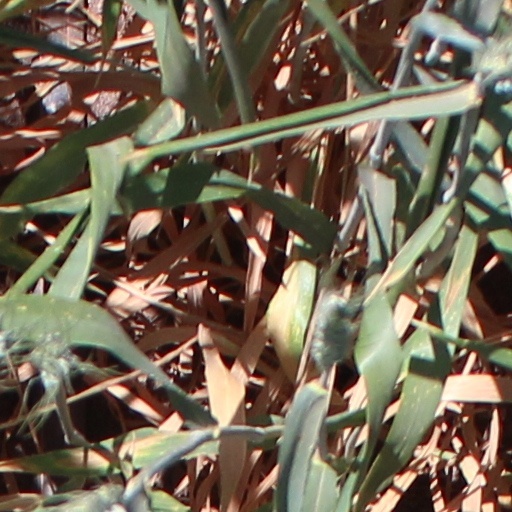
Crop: wheat